Virudhunagar

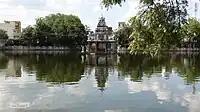
temple tank with a hall in the centre

There are 14 secondary schools in Virudhunagar. The town has two arts and science colleges, namely V.H.N.S.N. College and V.V.V. College for Women. V.S.V.N. Polytechnic College is the only polytechnic college in the town. Three university study centers operated by the Tamil Nadu Open University, Annamalai University, and Alagappa University are located in the town. The district also have a Deemed University named Kalasalingam University, located in Krishnankovil. There is one Educational consultant and career guidance provider with HRD and MEA(All Embassy Attestation), Mahindra Varman Educational Group in SIVAKASI, located near Bus stand.